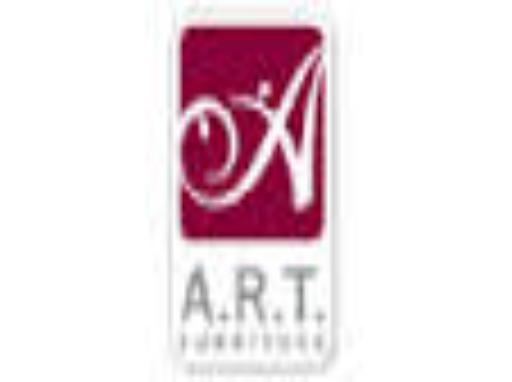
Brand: ART Furniture
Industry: Necessities